Suzhou Industrial Park

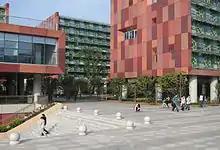
North Campus, Xi’an Jiaotong-Liverpool University, architects: Perkins+Will

The SIP attracted significant foreign direct investment in its first few years, including US$1.42 billion in its first year.